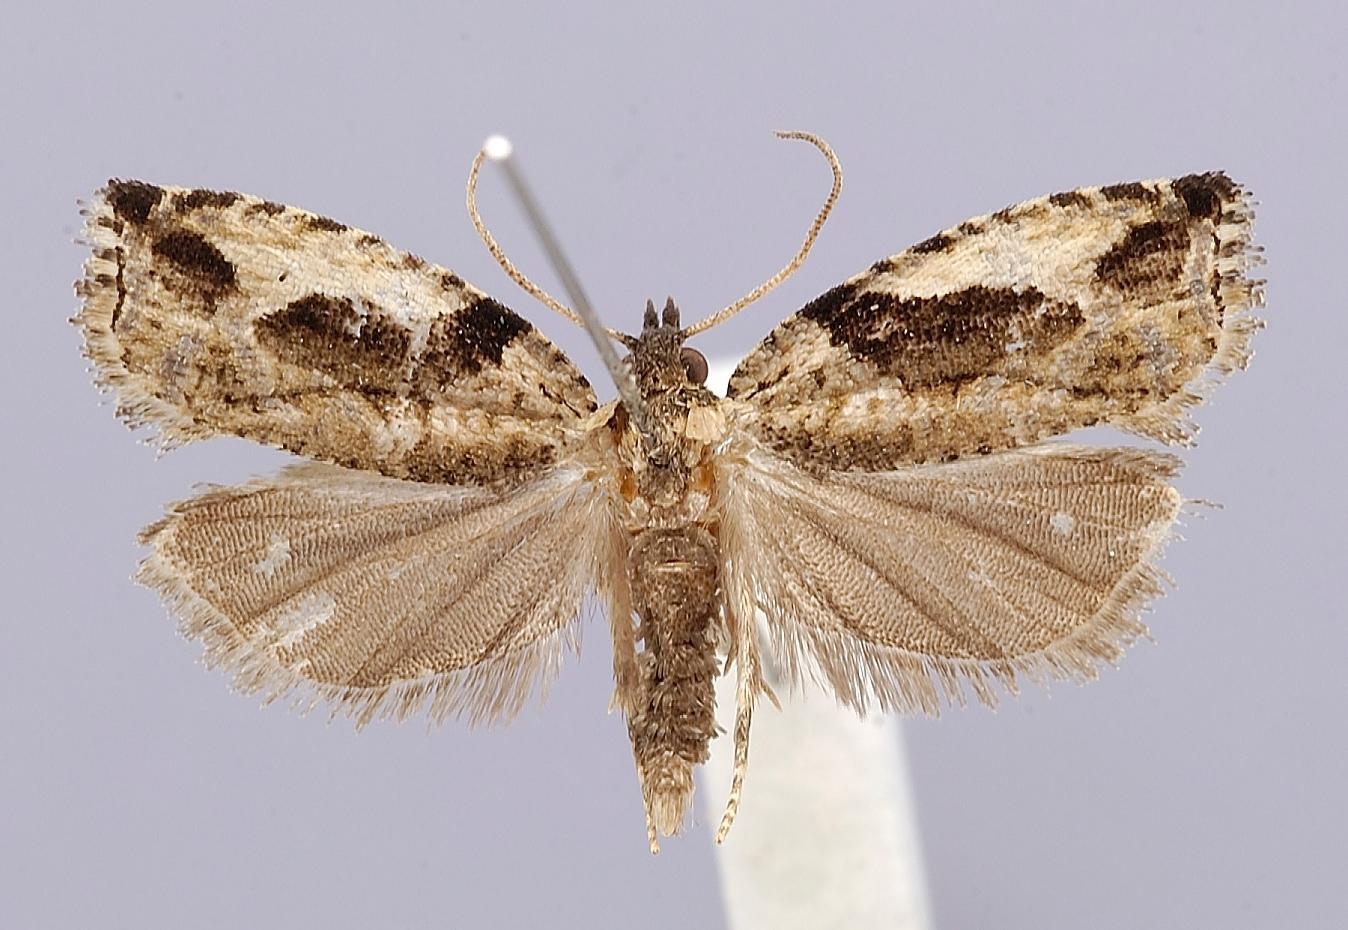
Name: Zeiraphera shimekii
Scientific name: Zeiraphera shimekii Kawabe, 1974
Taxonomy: Animalia, Arthropoda, Insecta, Lepidoptera, Tortricidae
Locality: Gunma Prefecture Yunotaira, Gunma, Japan
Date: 26 Jul 1968